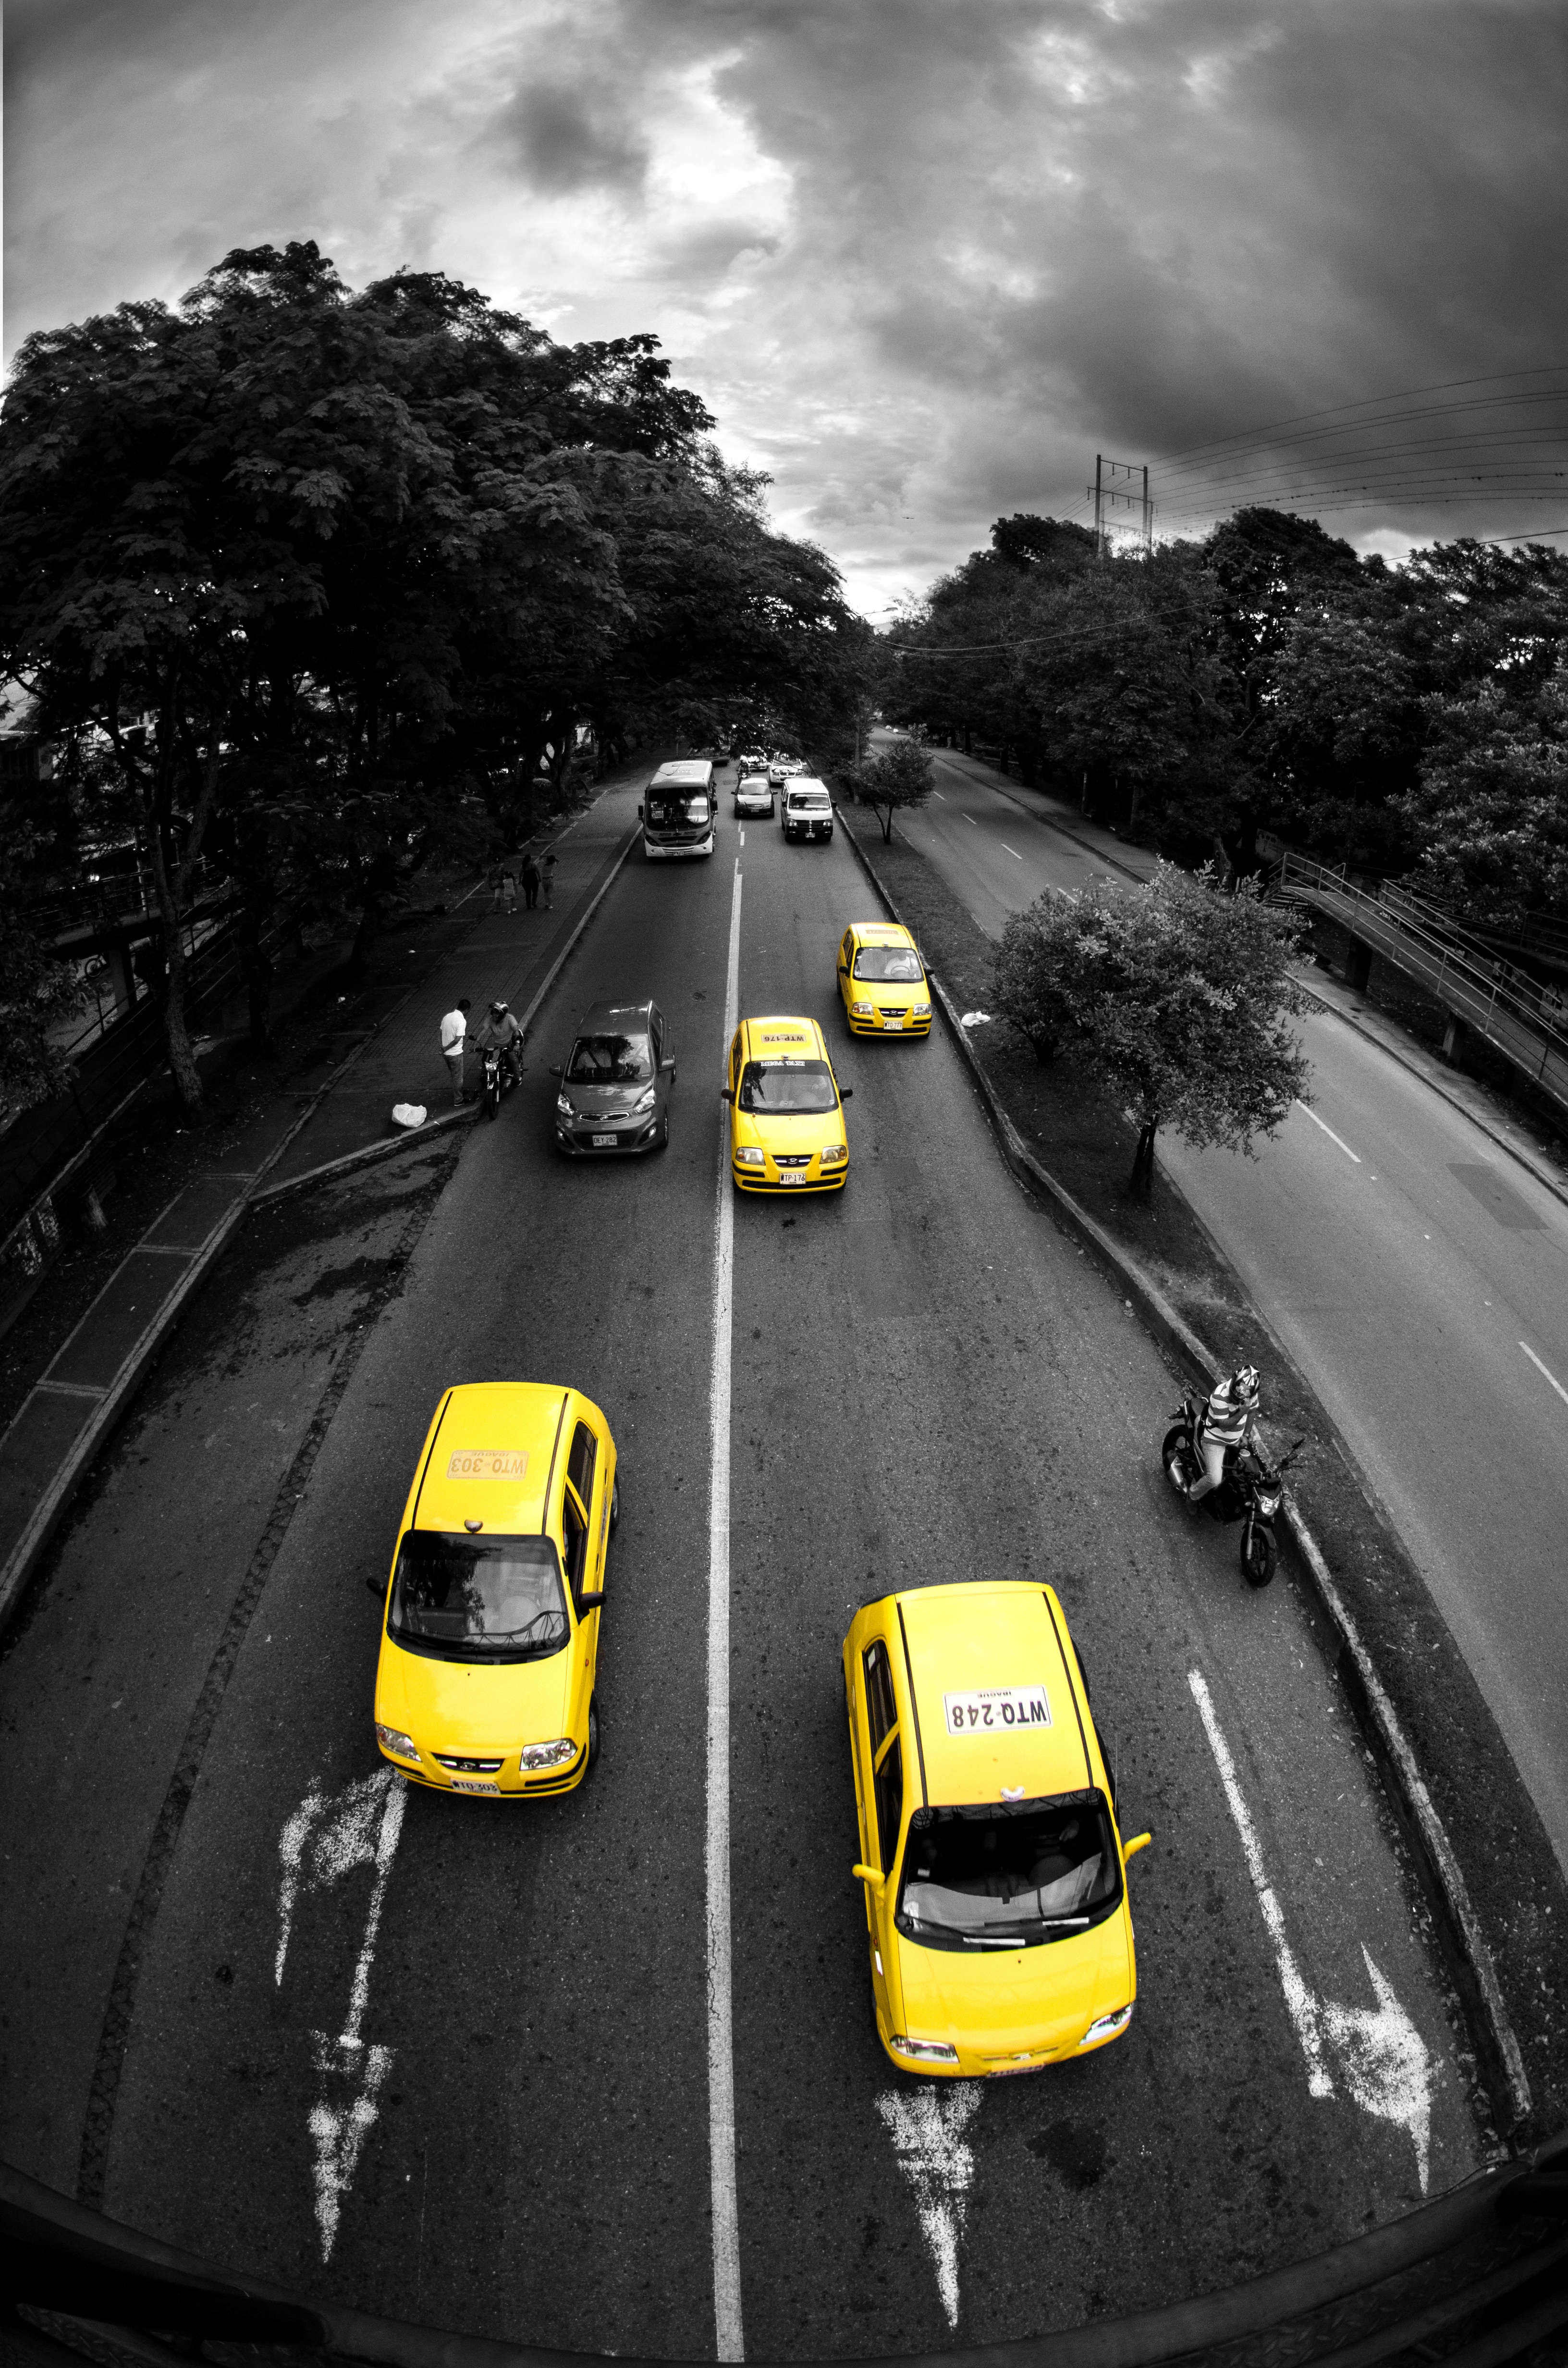
black and white, road, traffic, car, highway, driving, taxi, transport, vehicle, yellow, monochrome, lane, infrastructure, monochrome photography